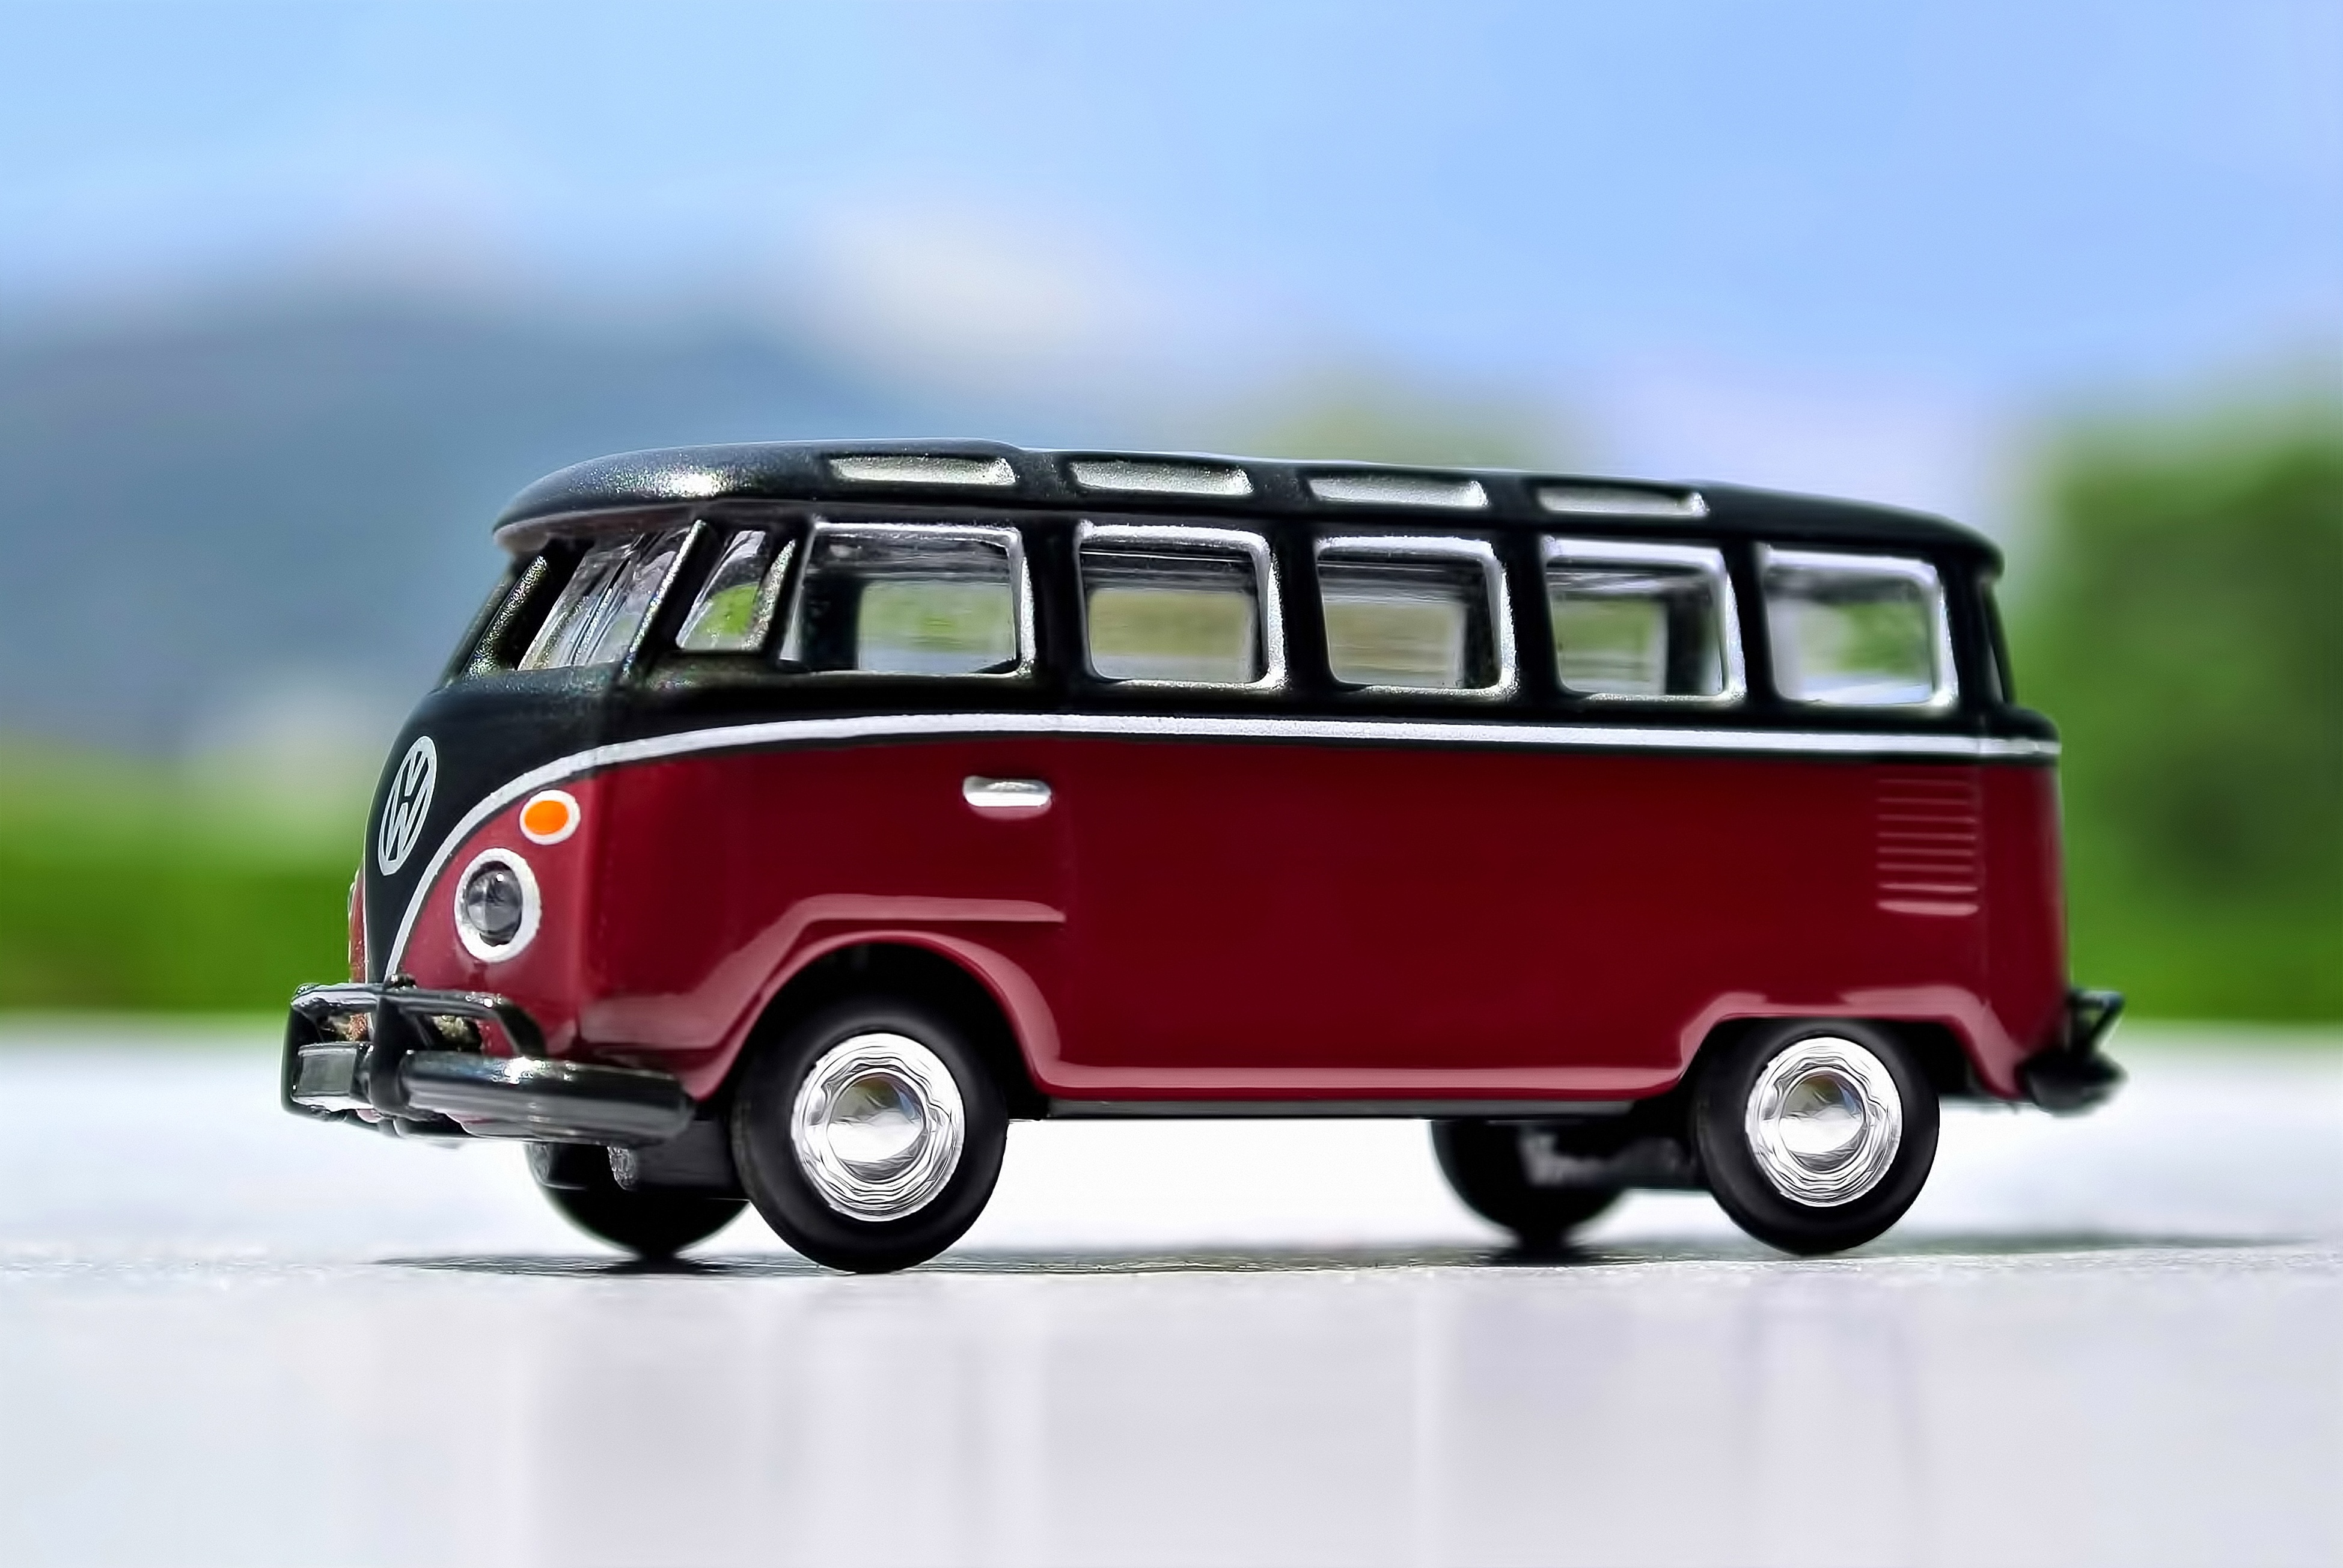
car, wagon, volkswagen, van, bouquet, red, vehicle, bus, minibus, commercial vehicle, city car, model car, land vehicle, mode of transport, volkswagen type 2, automobile make, automotive exterior, compact car, luxury vehicle, car model